Lindsborg, Kansas

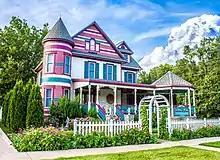
Rosberg House Bed & Breakfast in Lindsborg (2016)

For many millennia, the Great Plains of North America were inhabited by nomadic Native Americans. From the 16th to the 18th century, the Kingdom of France claimed ownership of large parts of North America. In 1762, after the French and Indian War, France secretly ceded New France to Spain, per the Treaty of Fontainebleau. In 1802, Spain returned most of the land to France. In 1803, the land for modern day Kansas was acquired by the United States from France for 2.83 cents per acre as part of the 828,000 square-mile Louisiana Purchase.